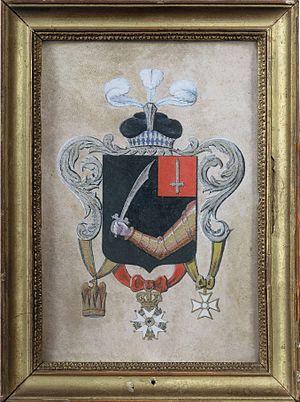
Armoiries des Reynaud, barons de l'Empire
Hilaire-Benoît Reynaud est un général français de la Révolution et de l’Empire.